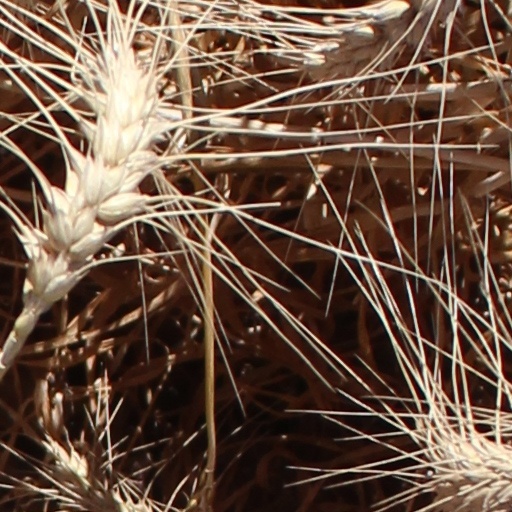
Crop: wheat